Corpse road

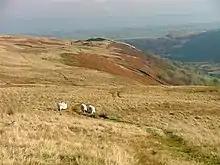
Corpse road in the Lake District

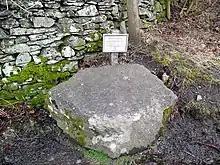
A coffin stone at Town End, in the Lake District

Corpse roads provided a practical means for transporting corpses, often from remote communities, to cemeteries that had burial rights, such as parish churches and chapels of ease. In Britain, such routes can also be known by a number of other names, including bier road, burial road, coffin line, coffin road, coffin walk, corpse way, funeral road, lych way, lyke way, and procession way. Such "church-ways" have developed a great deal of associated folklore regarding ghosts, spirits, wraiths, etc.